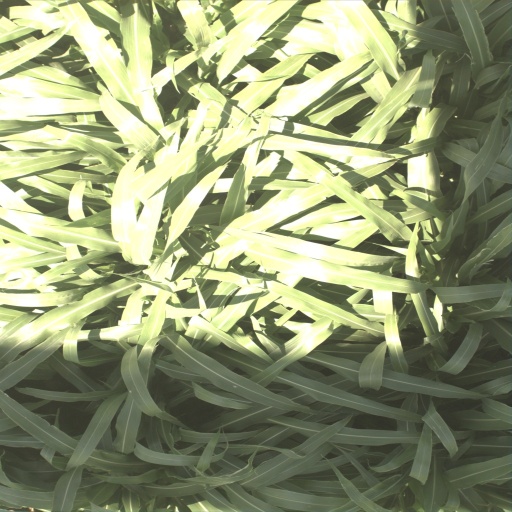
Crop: sorghum